Scarface (1932 film)

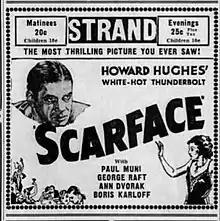
1940 Re-release newspaper ad

Paul Muni's performance in "Scarface" as "the quintessential gangster anti-hero" contributed greatly to his rapid ascent into his acclaimed film career. Paul Muni received significant accolades for his performance as Tony Camonte. Critics praised Muni for his robust and fierce performance. Al Pacino stated Paul Muni greatly inspired him. Muni influenced his performance in the 1983 "Scarface" remake. However, despite the impressive portrayal of a rising gangster, critics claim the character minimally resembled Al Capone. Unlike Camonte, Capone avoided grunt work and typically employed others to do his dirty work for him. Moreover, Muni's Scarface at the end revealed the Capone character to be a coward as he pleaded for mercy and tried to escape before getting shot in the street. Capone was not known for his cowardice and did not die in battle.